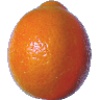
Label: Tangelo 1